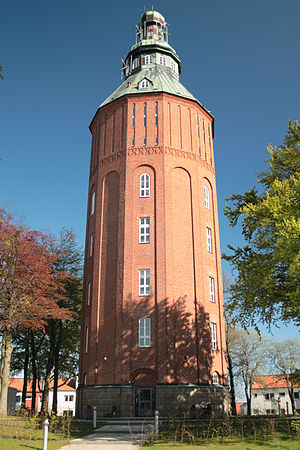
Ystad / Galleri
Ystad er en by ved Skånes sydkyst med 18.350 indbyggere og kommunesæde i Ystads kommun i Skåne län, Sverige.